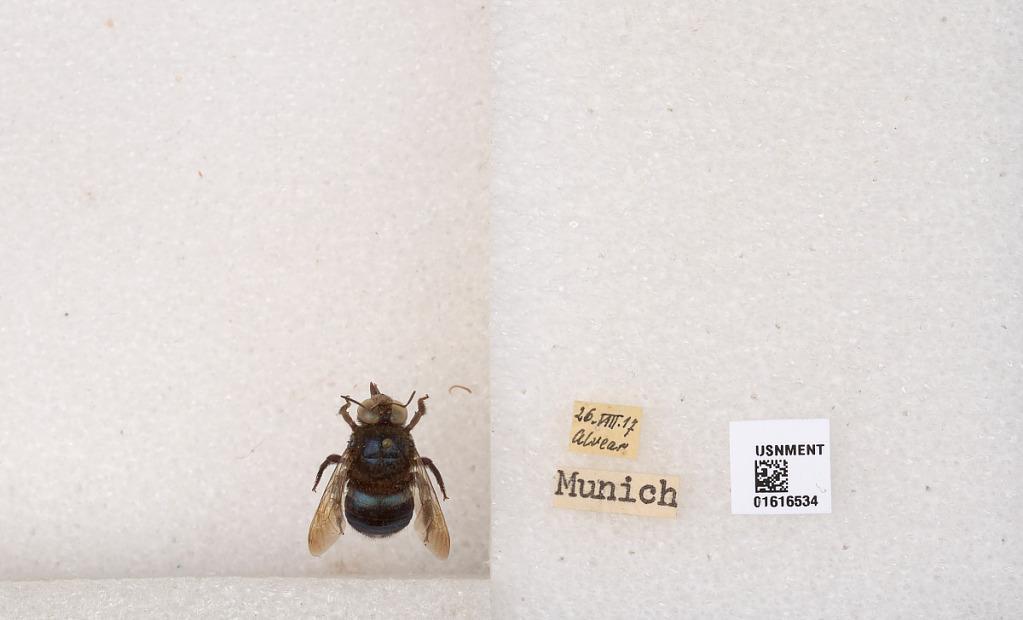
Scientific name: Xylocopa (Schonnherria) splendidula Lepeletier
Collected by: Alvear
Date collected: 1917-8-26
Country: Germany
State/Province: Bavaria
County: Upper Bavaria
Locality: Munich